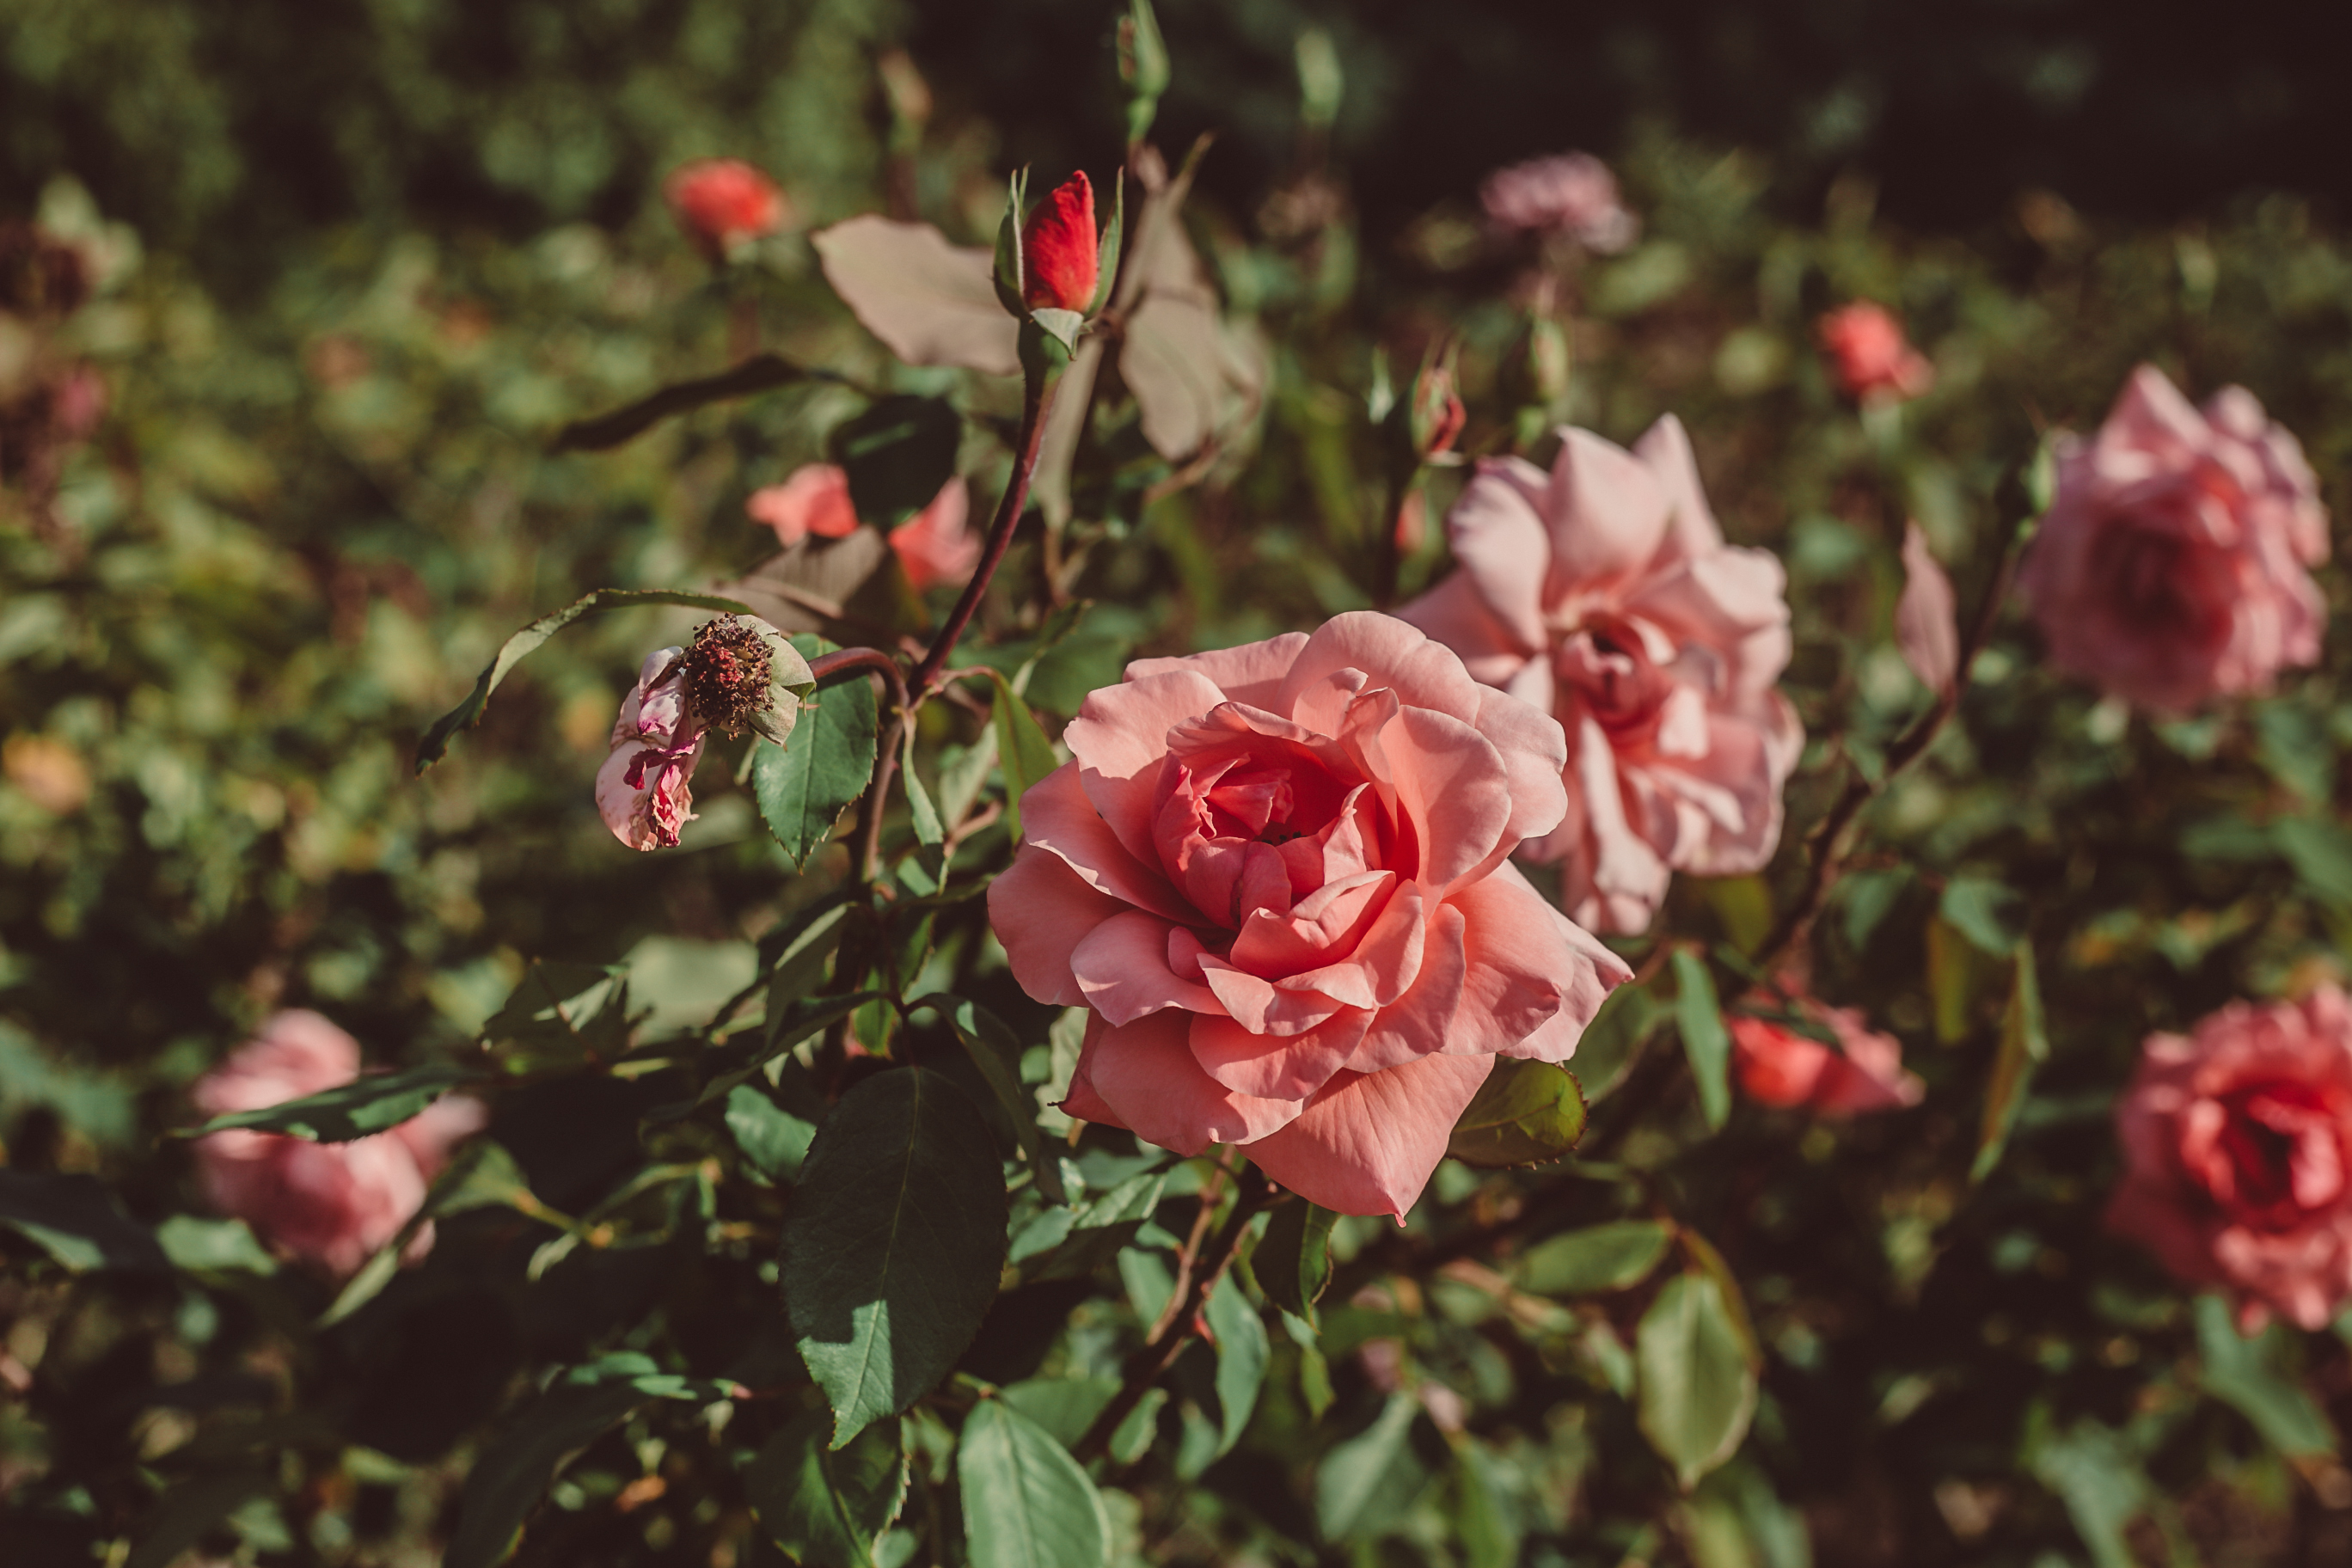
flower, rose, spring, perennial, pink, color, colour, flowering plant, Julia child rose, garden roses, floribunda, petal, rosa centifolia, red, rose family, plant, botany, rose order, Hybrid tea rose, leaf, garden, rosa wichuraiana, grass, china rose, shrub, camellia, branch, annual plant, plant stem, still life, pink family, wildflower, japanese camellia, peony, perennial plant, theaceae